Almost Che

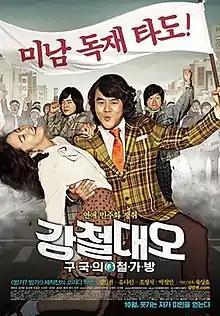
Film poster

Almost Che (also known as "Iron Dae-oh: The Nation's Iron Bag!") is a 2012 South Korean comedy film directed and written by Yook Sang-hyo. It was released on October 25, 2012.